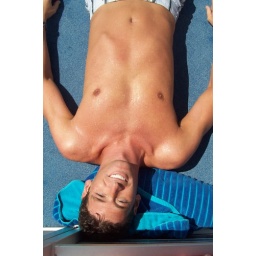
Joe drying off on the front of the boat after a dip in the lake